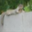
Label: squirrel